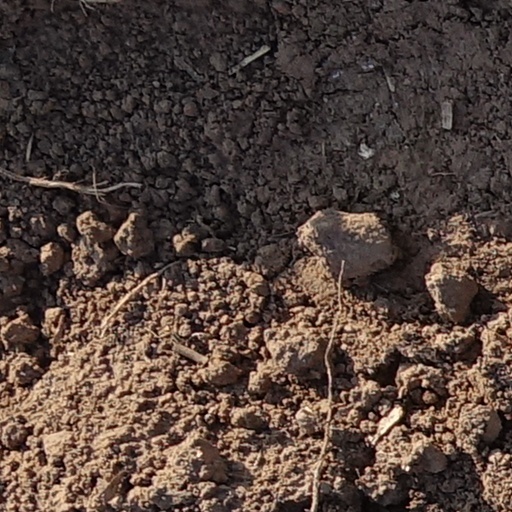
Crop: wheat